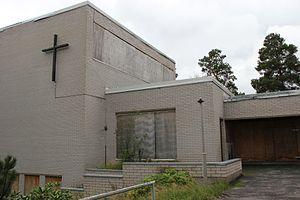
Huugo Aarne Eliel Ehojoki est un architecte finlandais.
Cet article recense les églises évangéliques-luthériennes de Finlande.
L'église de Kaivoksela était située dans le quartier Kaivoksela à Vantaa en Finlande.